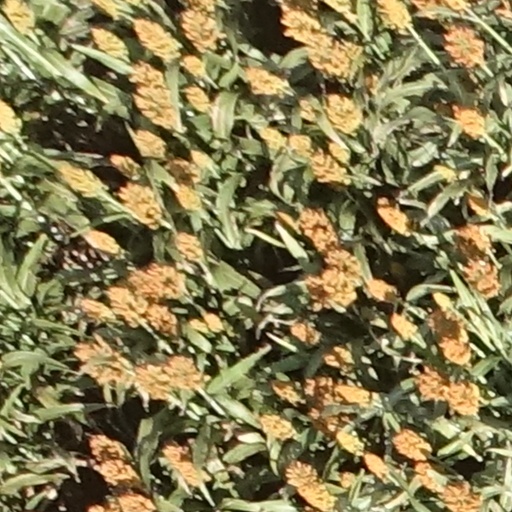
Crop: sorghum